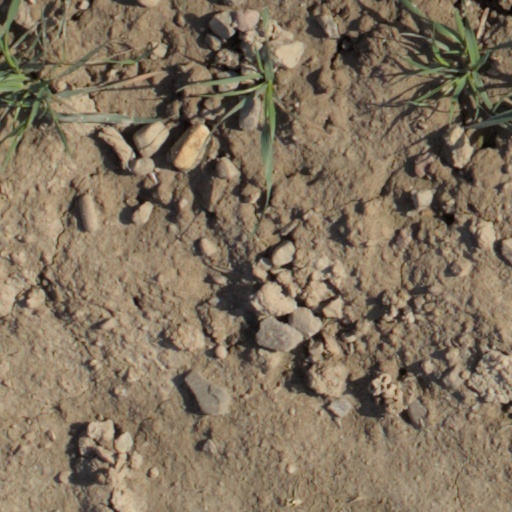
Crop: wheat